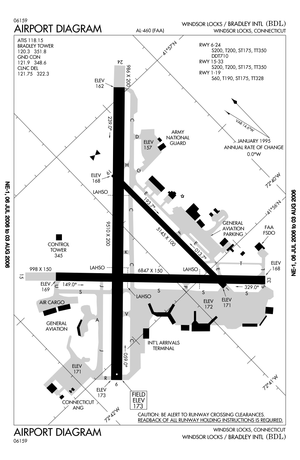
L'aéroport international Bradley est un aéroport domestique et international desservant Windsor Locks, non loin de East Granby et de Suffield, villes situées dans le comté de Hartford, dans l'État du Connecticut aux États-Unis.